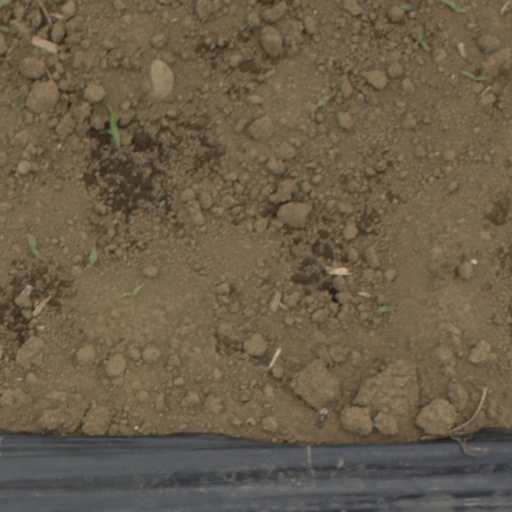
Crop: Jerusalem artichoke